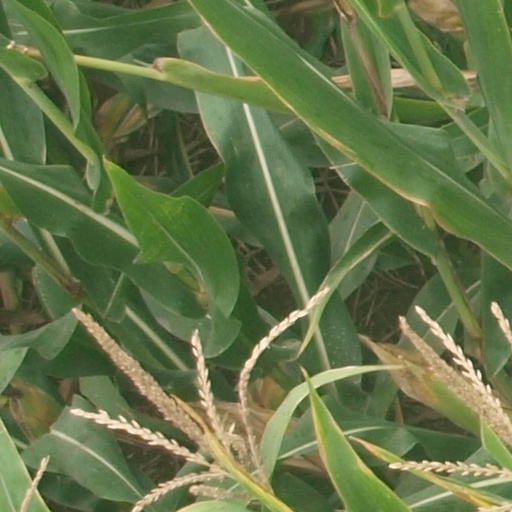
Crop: maize; corn